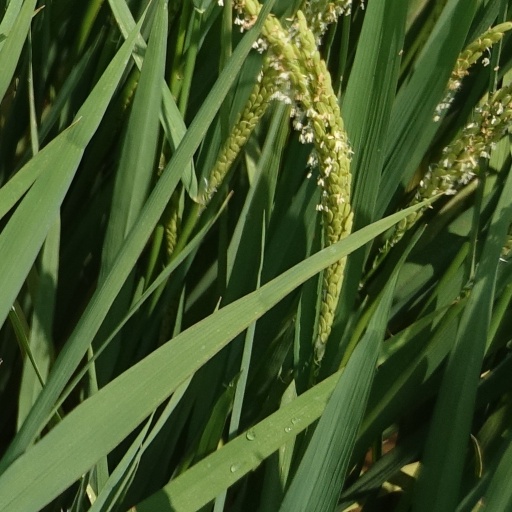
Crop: rice